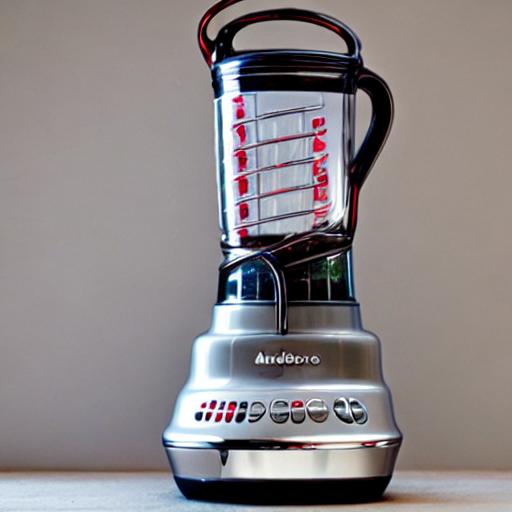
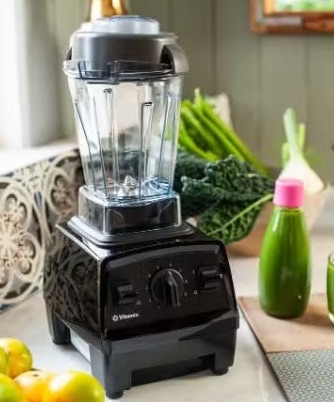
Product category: items_blender
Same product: no